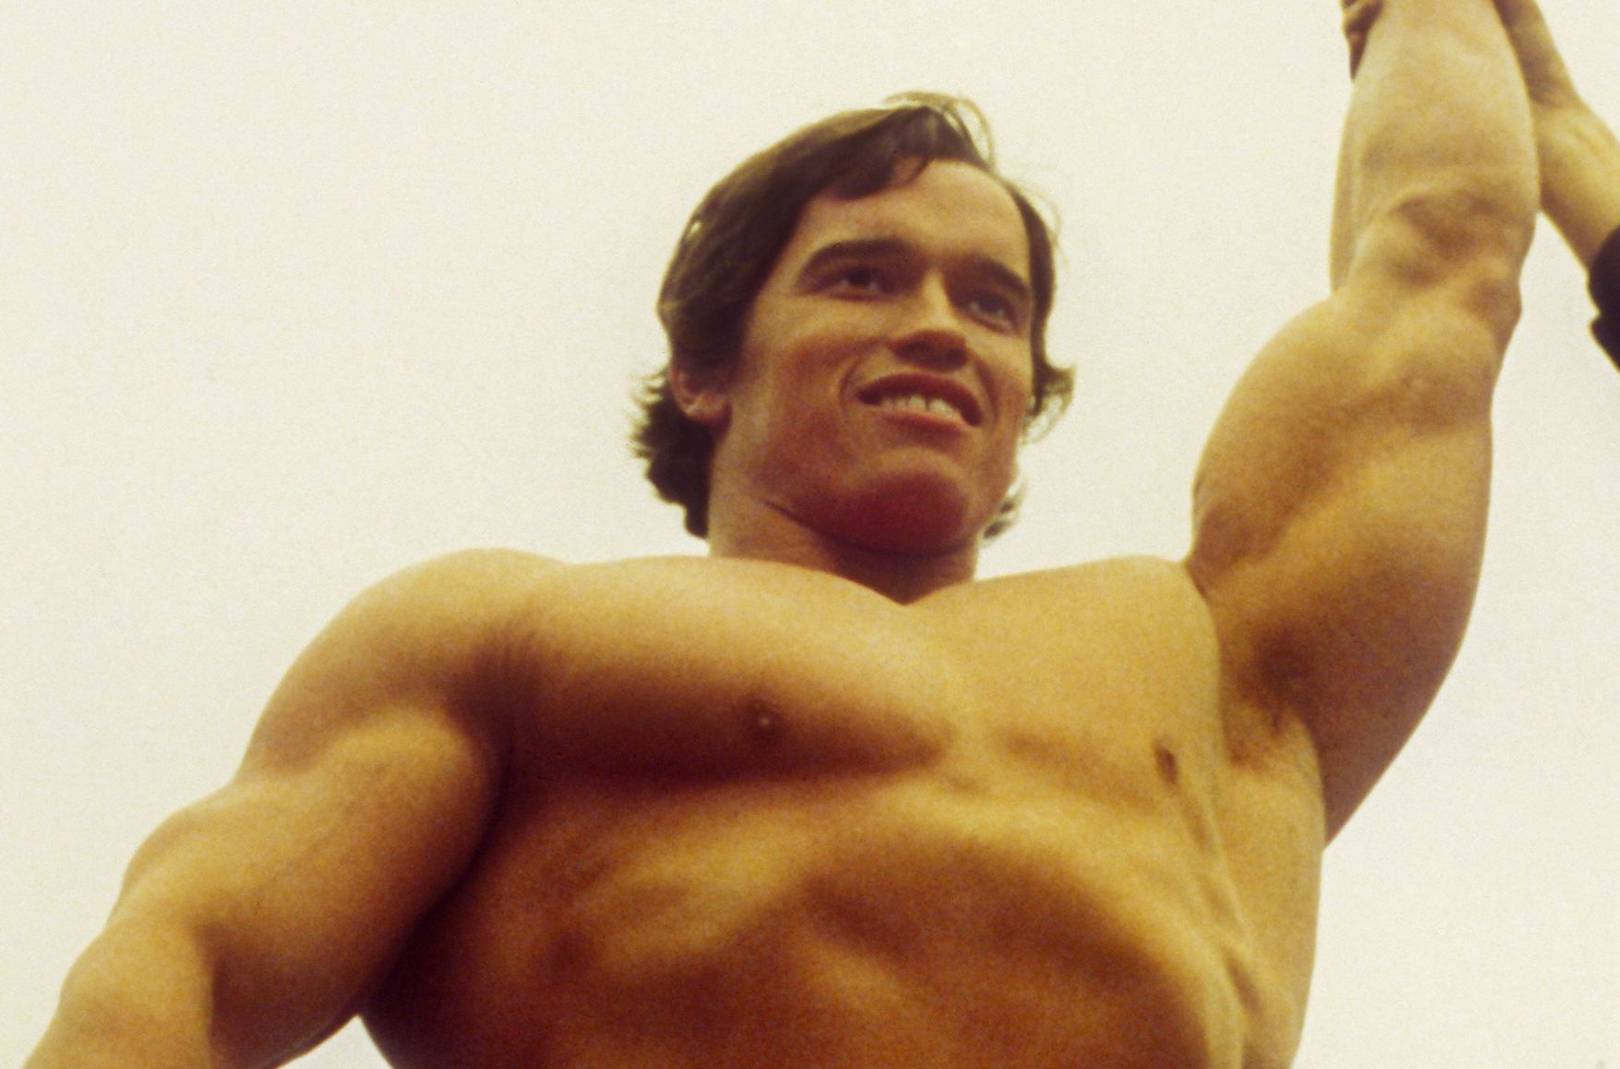
Gender: men